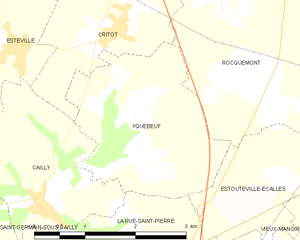
Carte des communes françaises Yquebeuf